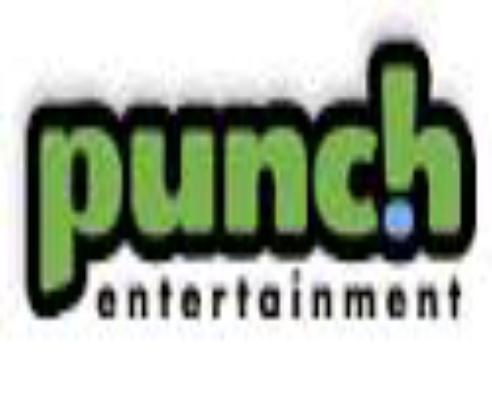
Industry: Leisure